Herbie Taylor (footballer)

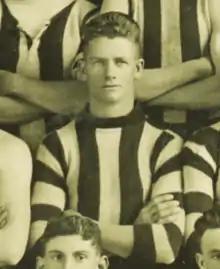
Taylor in 1923

Herbert Kitchener Richard Taylor (30 January 1899 – 31 May 1972) was an Australian rules footballer who played with Collingwood in the Victorian Football League (VFL).